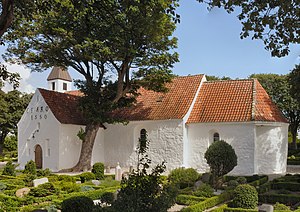
Knebel Kirke
Knebel Kirke
Knebel Kirke
Knebel Kirke står på en bakke ved Knebel Vig og er fra omkring 1170. Altertavlen er skabt af Bjørn Nørgaard og indviet i 4. februar 2001 efter hærværk mod kirken.